Victoria Hotel, Darwin

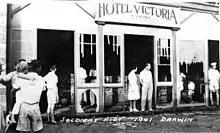
Inspecting the damage following the soldiers riot of September 1941.

During World War II the hotel was occupied by United States and Australian naval authorities who remained there until the end of the war. In September 1941, rioting soldiers in the Darwin city area caused superficial damage to the hotel, such as broken windows and furniture. With many troops stationed in Darwin, a fight broke out in the hotel that quickly spread outside into Smith Street. Although the damage was blamed on the soldiers, records show that civilians were involved in the riot.